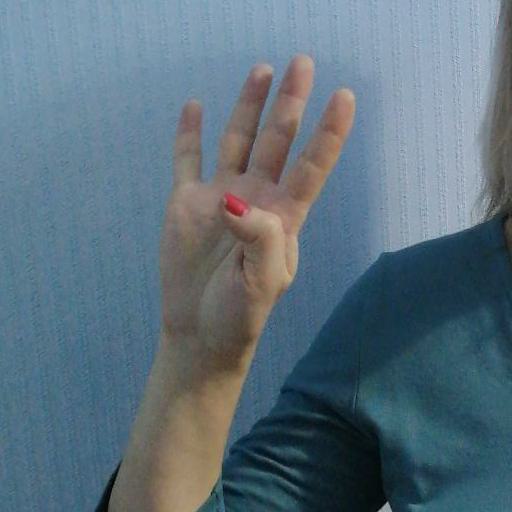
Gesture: four